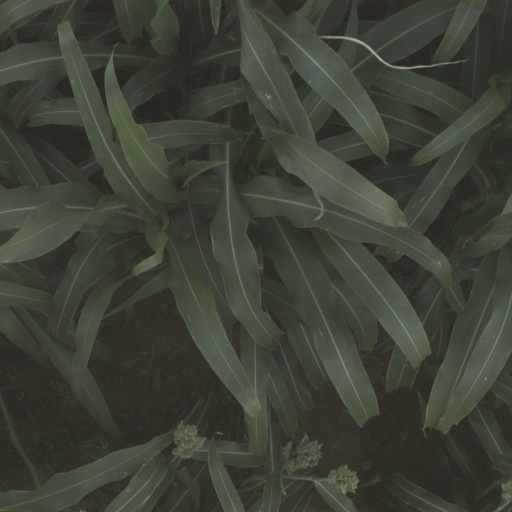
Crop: sorghum